Jack Palance

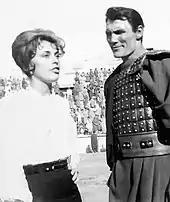
Palance on the set with Sharon Tate during the filming of "Barabbas" (1961).

He made "Beyond All Limits" (1959) in Mexico, and "Austerlitz" (1960) in France, then did a series of films in Italy: "Revak the Rebel", "Sword of the Conqueror", "The Mongols", "The Last Judgment", and "Barabbas" (all 1961), and "Night Train to Milan" and "Warriors Five" (both 1962).